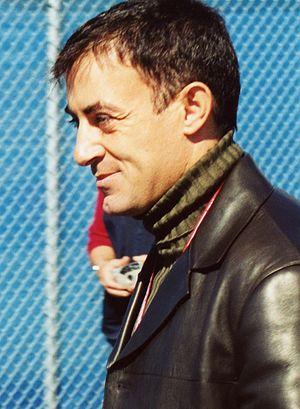
Avignon est une ville du sud de la France, située au confluent du Rhône et de la Durance. C'est la ville où siège le conseil du Grand Avignon. Avignon est le chef-lieu de l'arrondissement d'Avignon et du département de Vaucluse. Ses habitants s'appellent les Avignonnais.
Cet article rassemble la liste des pilotes de Formule 1 ayant marqué des points en championnat du monde, classés par pays d'origine, avec la période où les points ont été marqués.
Avignon est une ville de France impliquée dans de nombreuses disciplines sportives. Le doyen des clubs de la cité des Papes est le Sporting olympique avignonnais XIII fondé en 1916 en tant que club de rugby à XV avant de passer au rugby à XIII en 1944. Plusieurs clubs de la ville côtoient ou ont côtoyé l'Élite de leur sport, comme l'Athlétic Club Arles-Avignon et l'Avignon Football 84 en football, le Sporting olympique avignonnais XIII en rugby à XIII, l'ES Avignon en basket-ball ou l'Avignon Volley-Ball en volley-ball.
De nombreuses personnalités sont liées à l'histoire du territoire d'Avignon et de sa ville. Qu’ils y soient nés ou simplement fortement liés, on trouve des personnalités religieuses comme des papes ou des cardinaux, des personnalités politiques présentes ou passées, des militaires, des sportifs, des artistes, qu’ils soient sculpteurs, peintres, bâtisseurs, chanteurs, écrivains et poètes dont plusieurs membres du Félibrige.